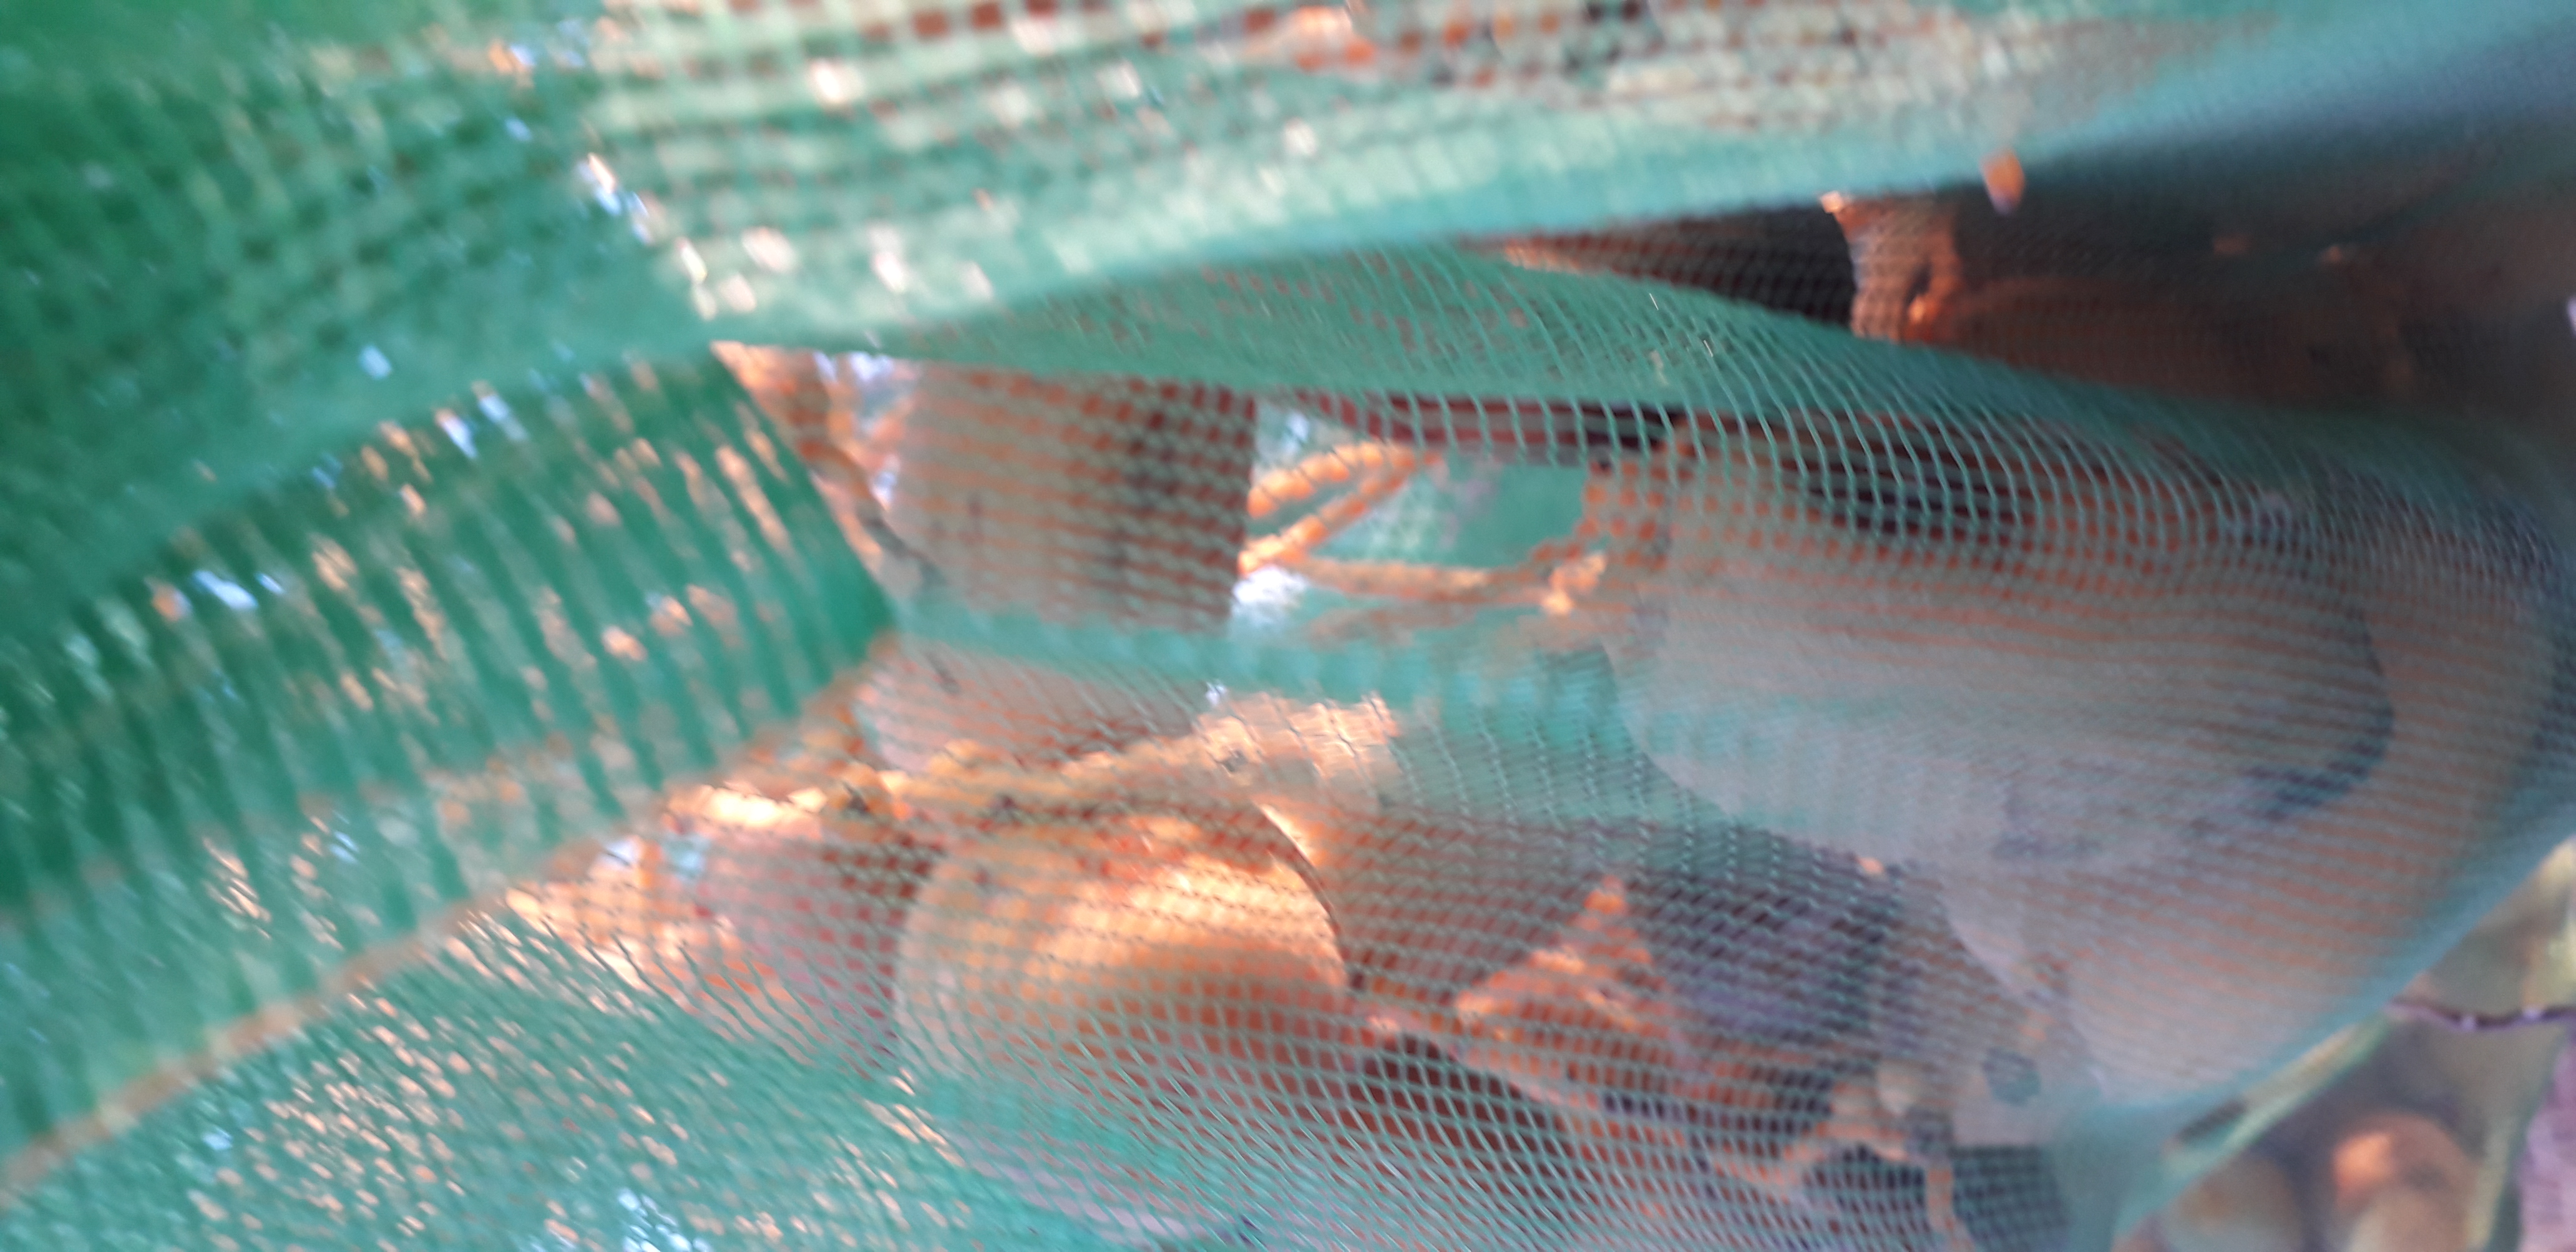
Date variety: Boumajhoul